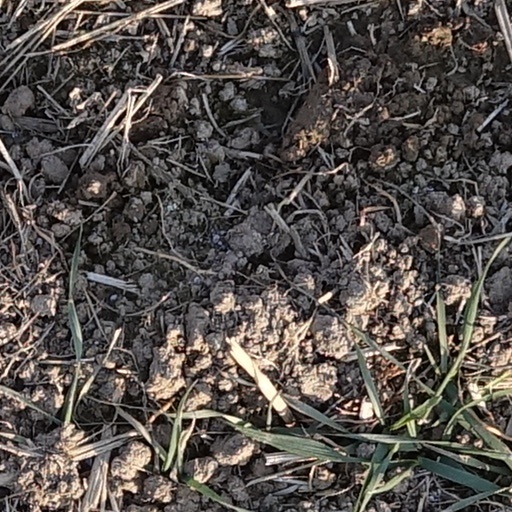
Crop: wheat